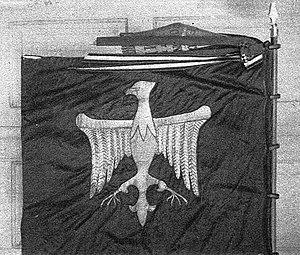
La diaspora polonaise en France est constituée par l'ensemble des personnes nées sur le territoire de la Pologne ainsi que de leurs descendants, se disant Polonais et vivant sur le territoire français. Les Polonais désignent leur communauté par le terme latin de Polonia. L'histoire de la Polonia française remonte au début du XIXᵉ siècle, à l'époque où l'État polonais était dépecé et rayé de la carte de l'Europe par les pays voisins et où les persecutions conduites par ces puissances occupantes poussaient les Polonais à l'exil.